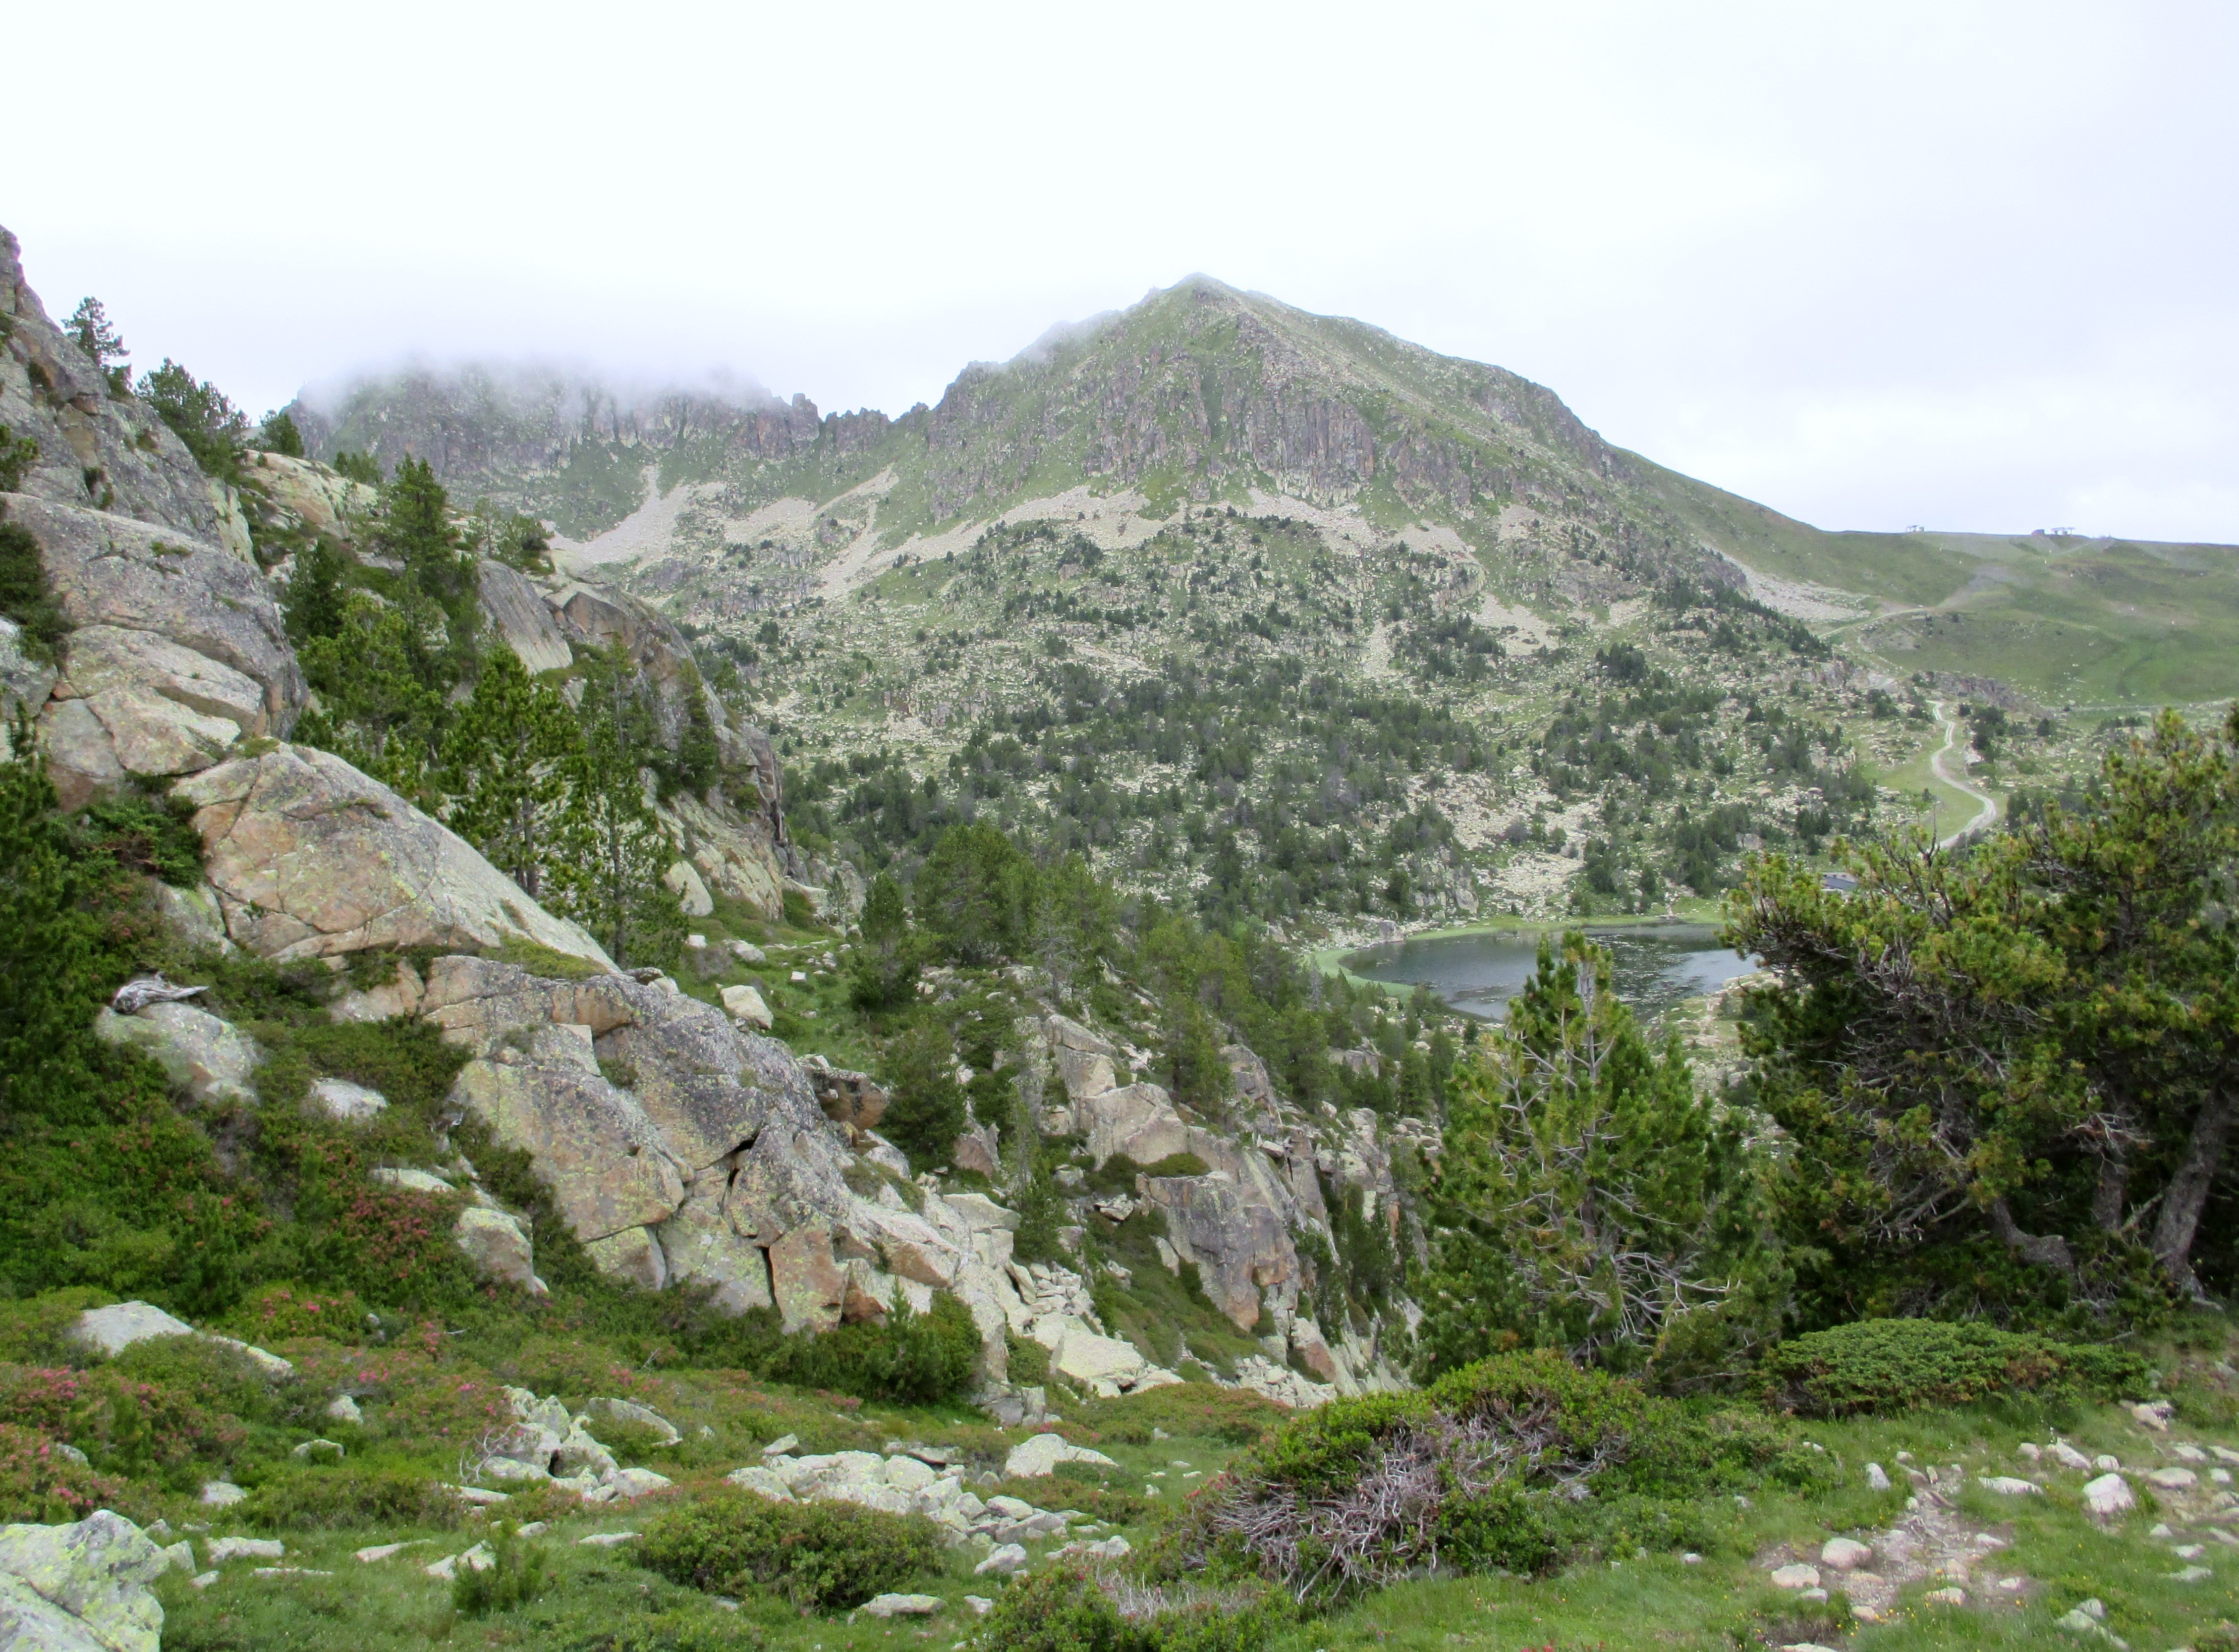
wilderness, walking, mountain, trail, valley, mountain range, summer, cliff, terrain, ridge, geology, mountains, ravine, plateau, fell, wadi, landform, mountain pass, andorra, mountainous landforms, geological phenomenon